George R. Reeves

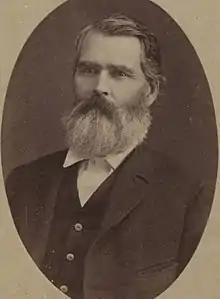
Robertson,

George Robertson Reeves (January 3, 1826 – September 5, 1882) was a former Democratic Speaker of the House of the State of Texas and a Colonel in the Confederate States's 11th Texas Cavalry Regiment during the American Civil War. He also served as a pioneering member of Grayson County, Texas in which he also served as a Sheriff and tax collector.